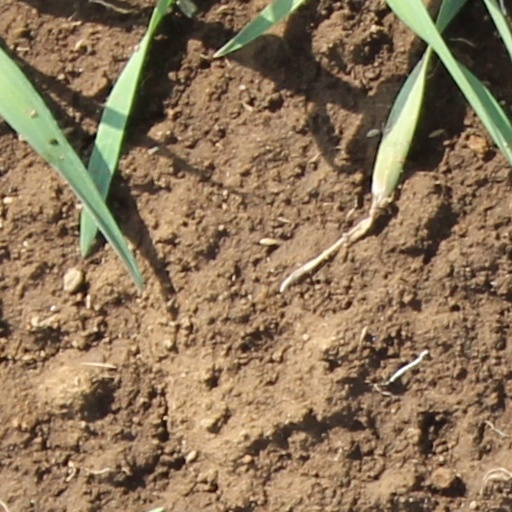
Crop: wheat